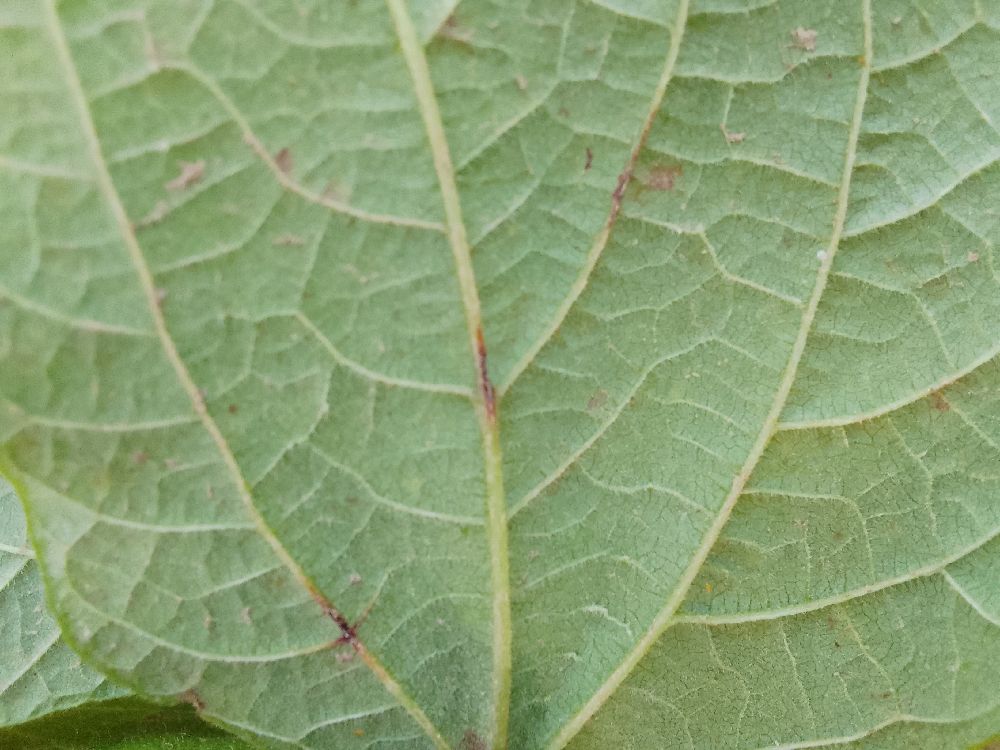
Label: anthracnose